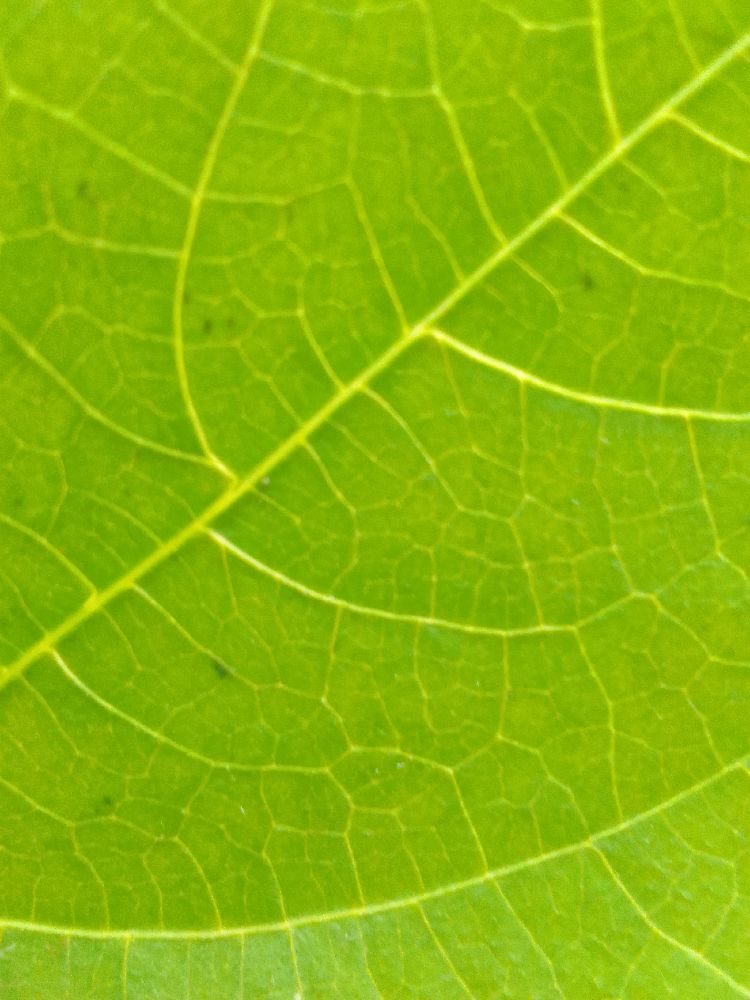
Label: healthy